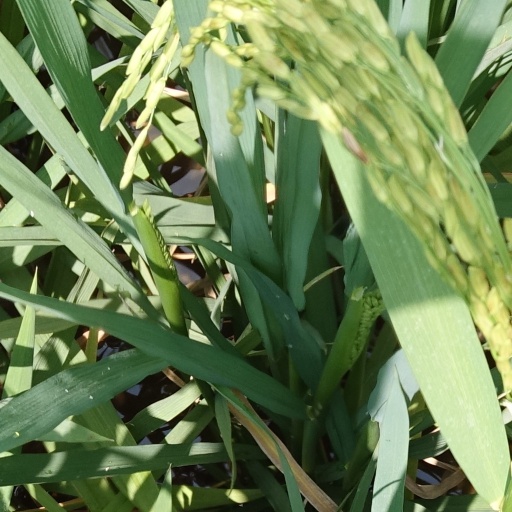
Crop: rice